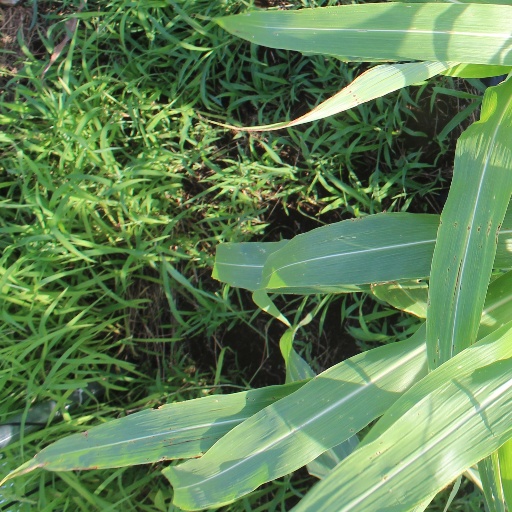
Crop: sorghum